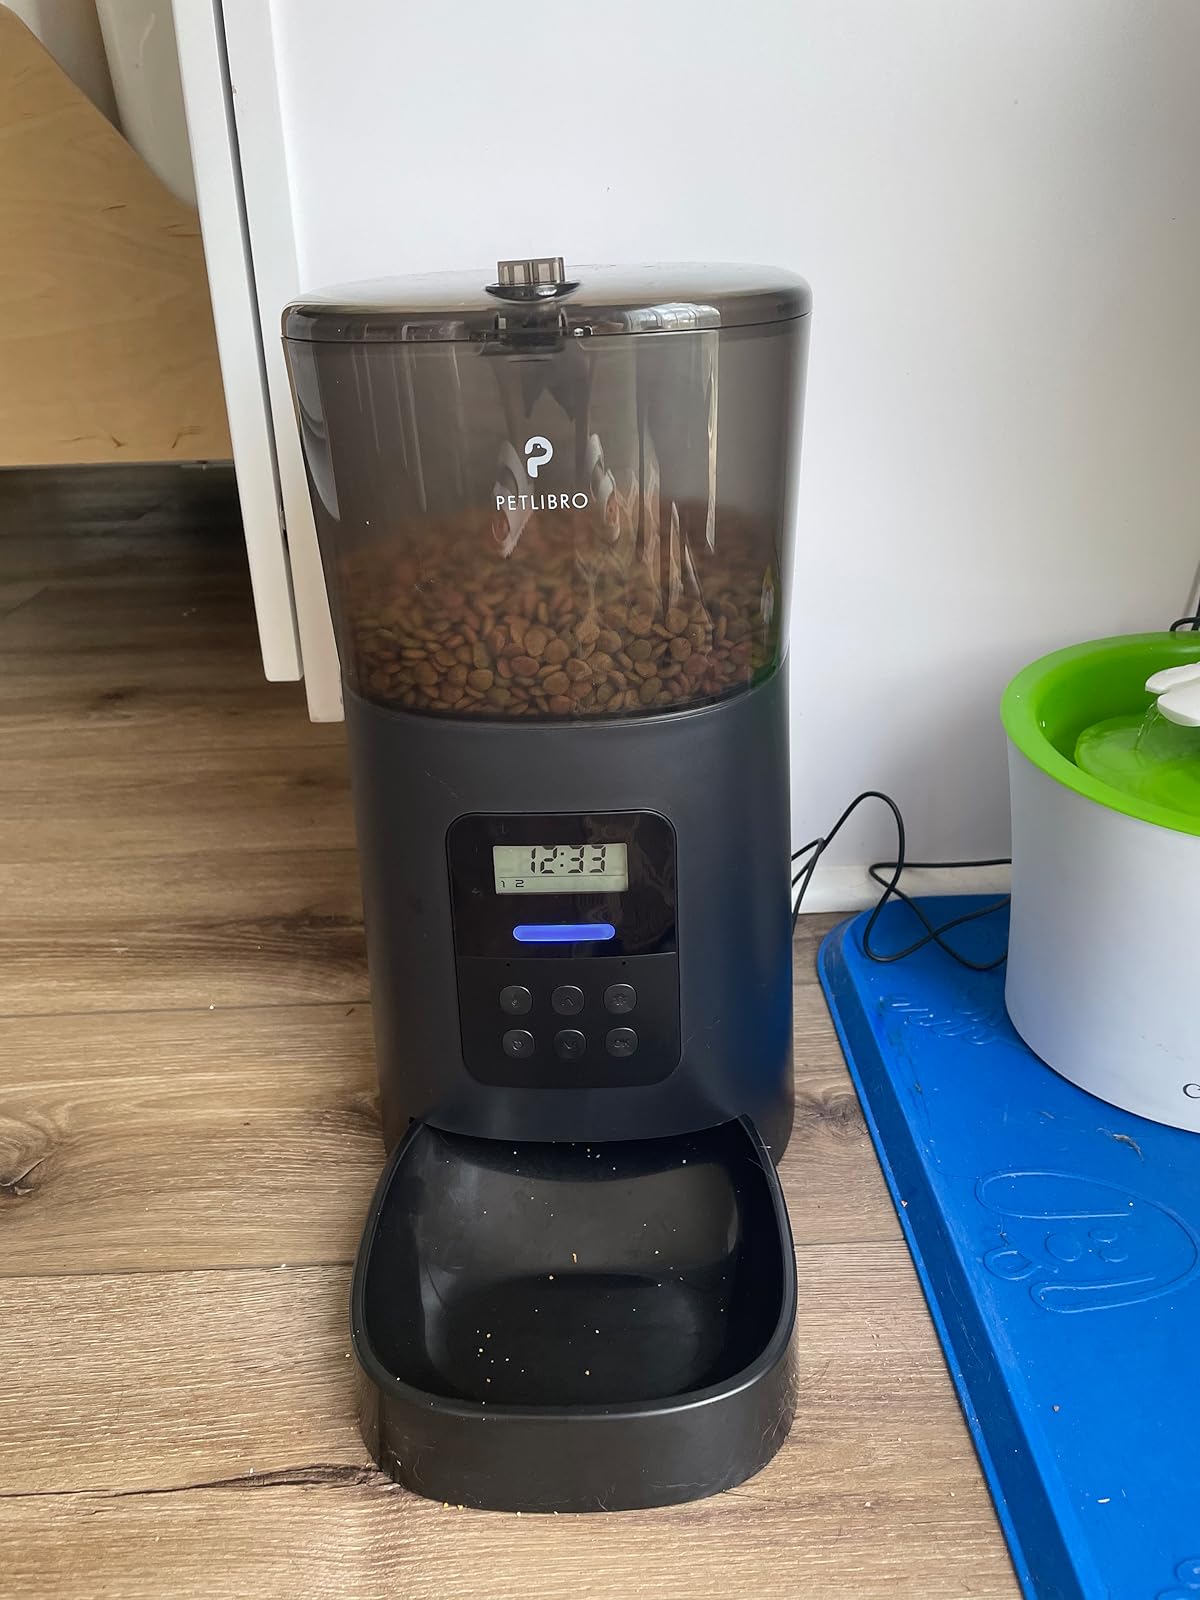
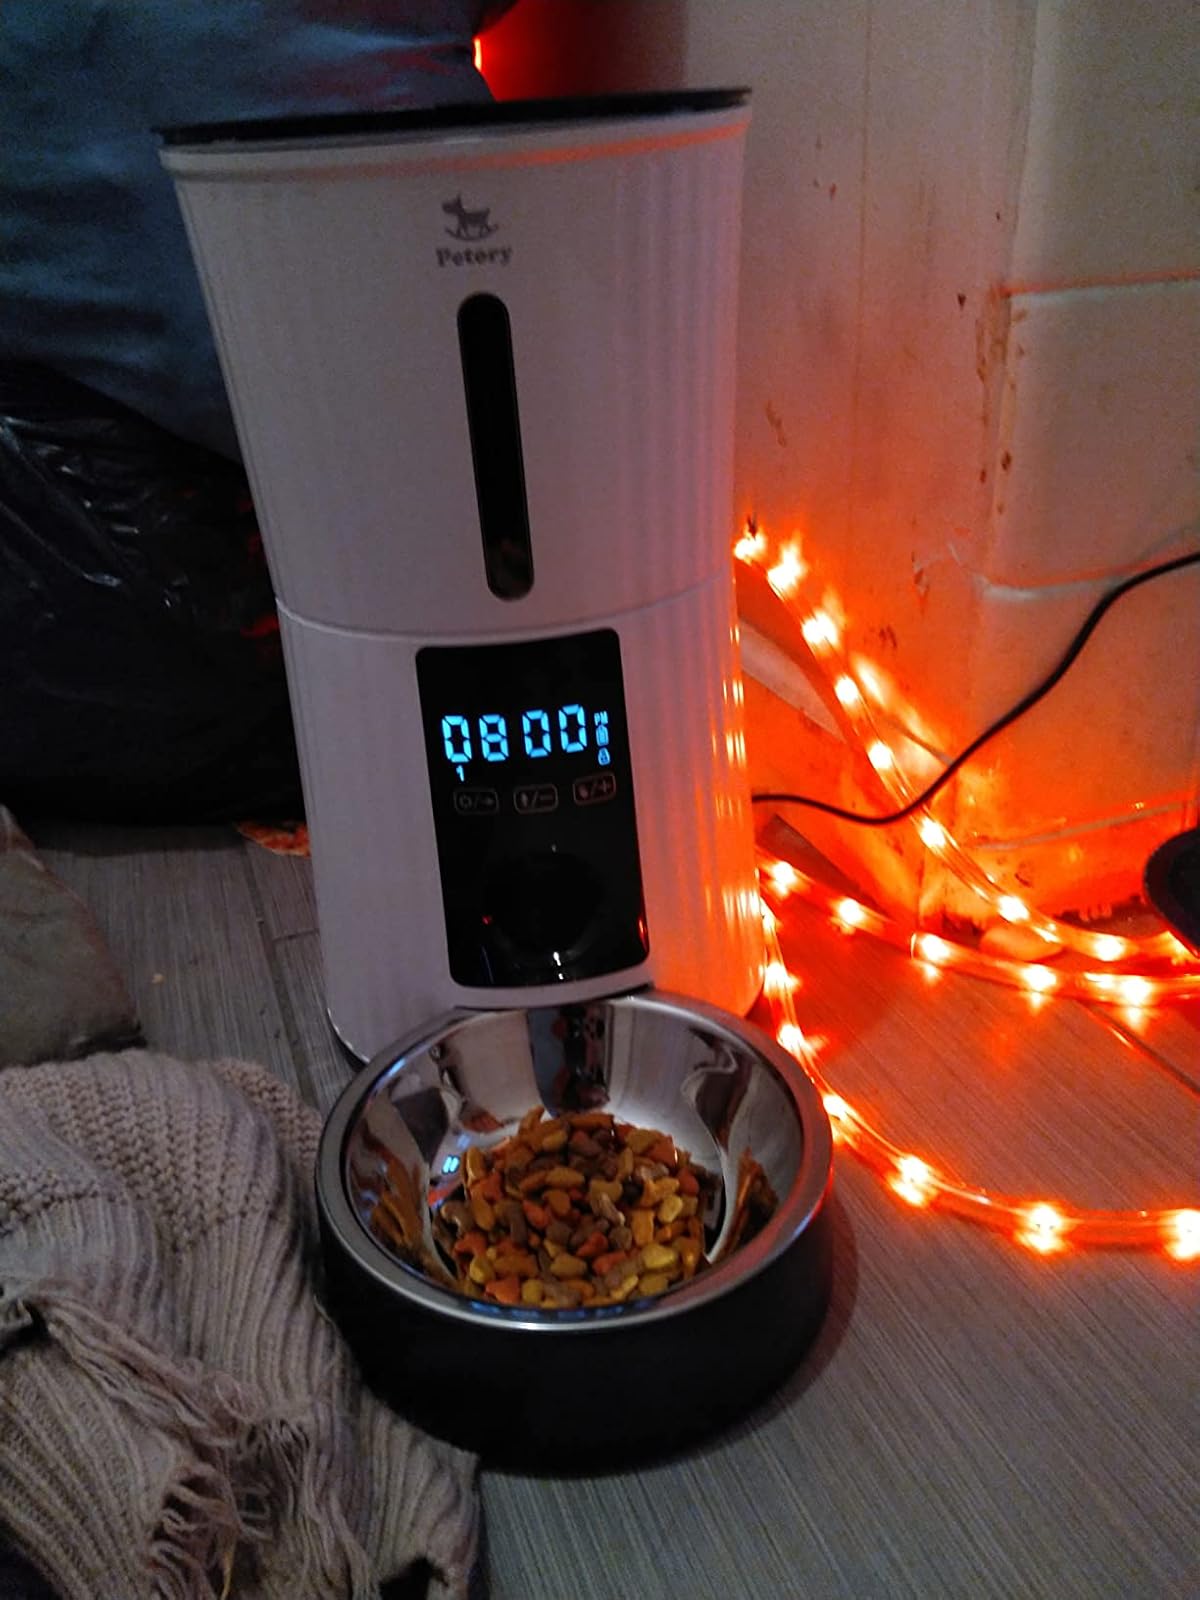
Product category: items_feeder
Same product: no